Demmy Druyts

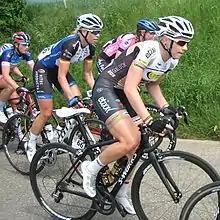
Druyts in 2016

Demmy Druyts (born 4 October 1995) is a Belgian racing cyclist, who currently rides for UCI Women's Continental Team . She rode at the 2014 UCI Road World Championships.